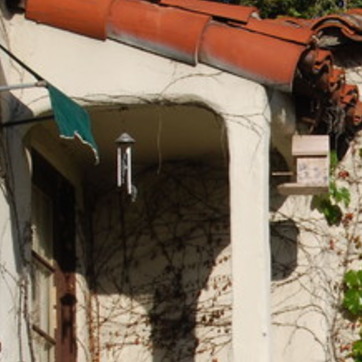
Material: stone